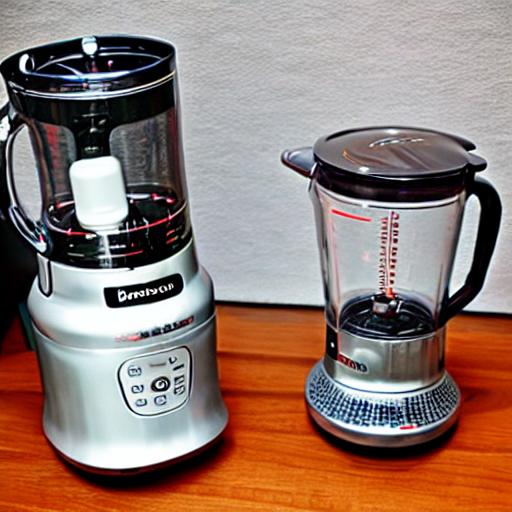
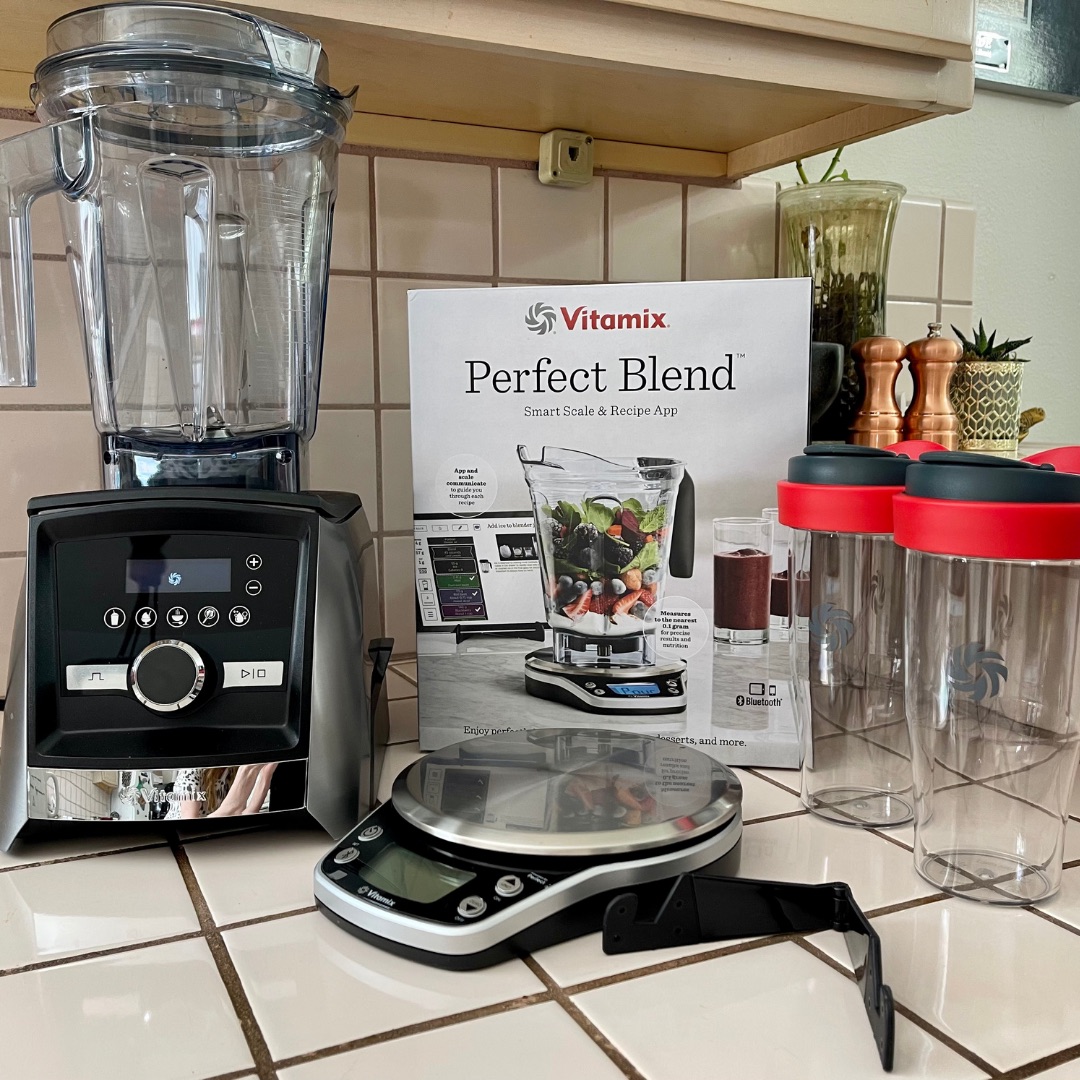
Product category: items_blender
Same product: no